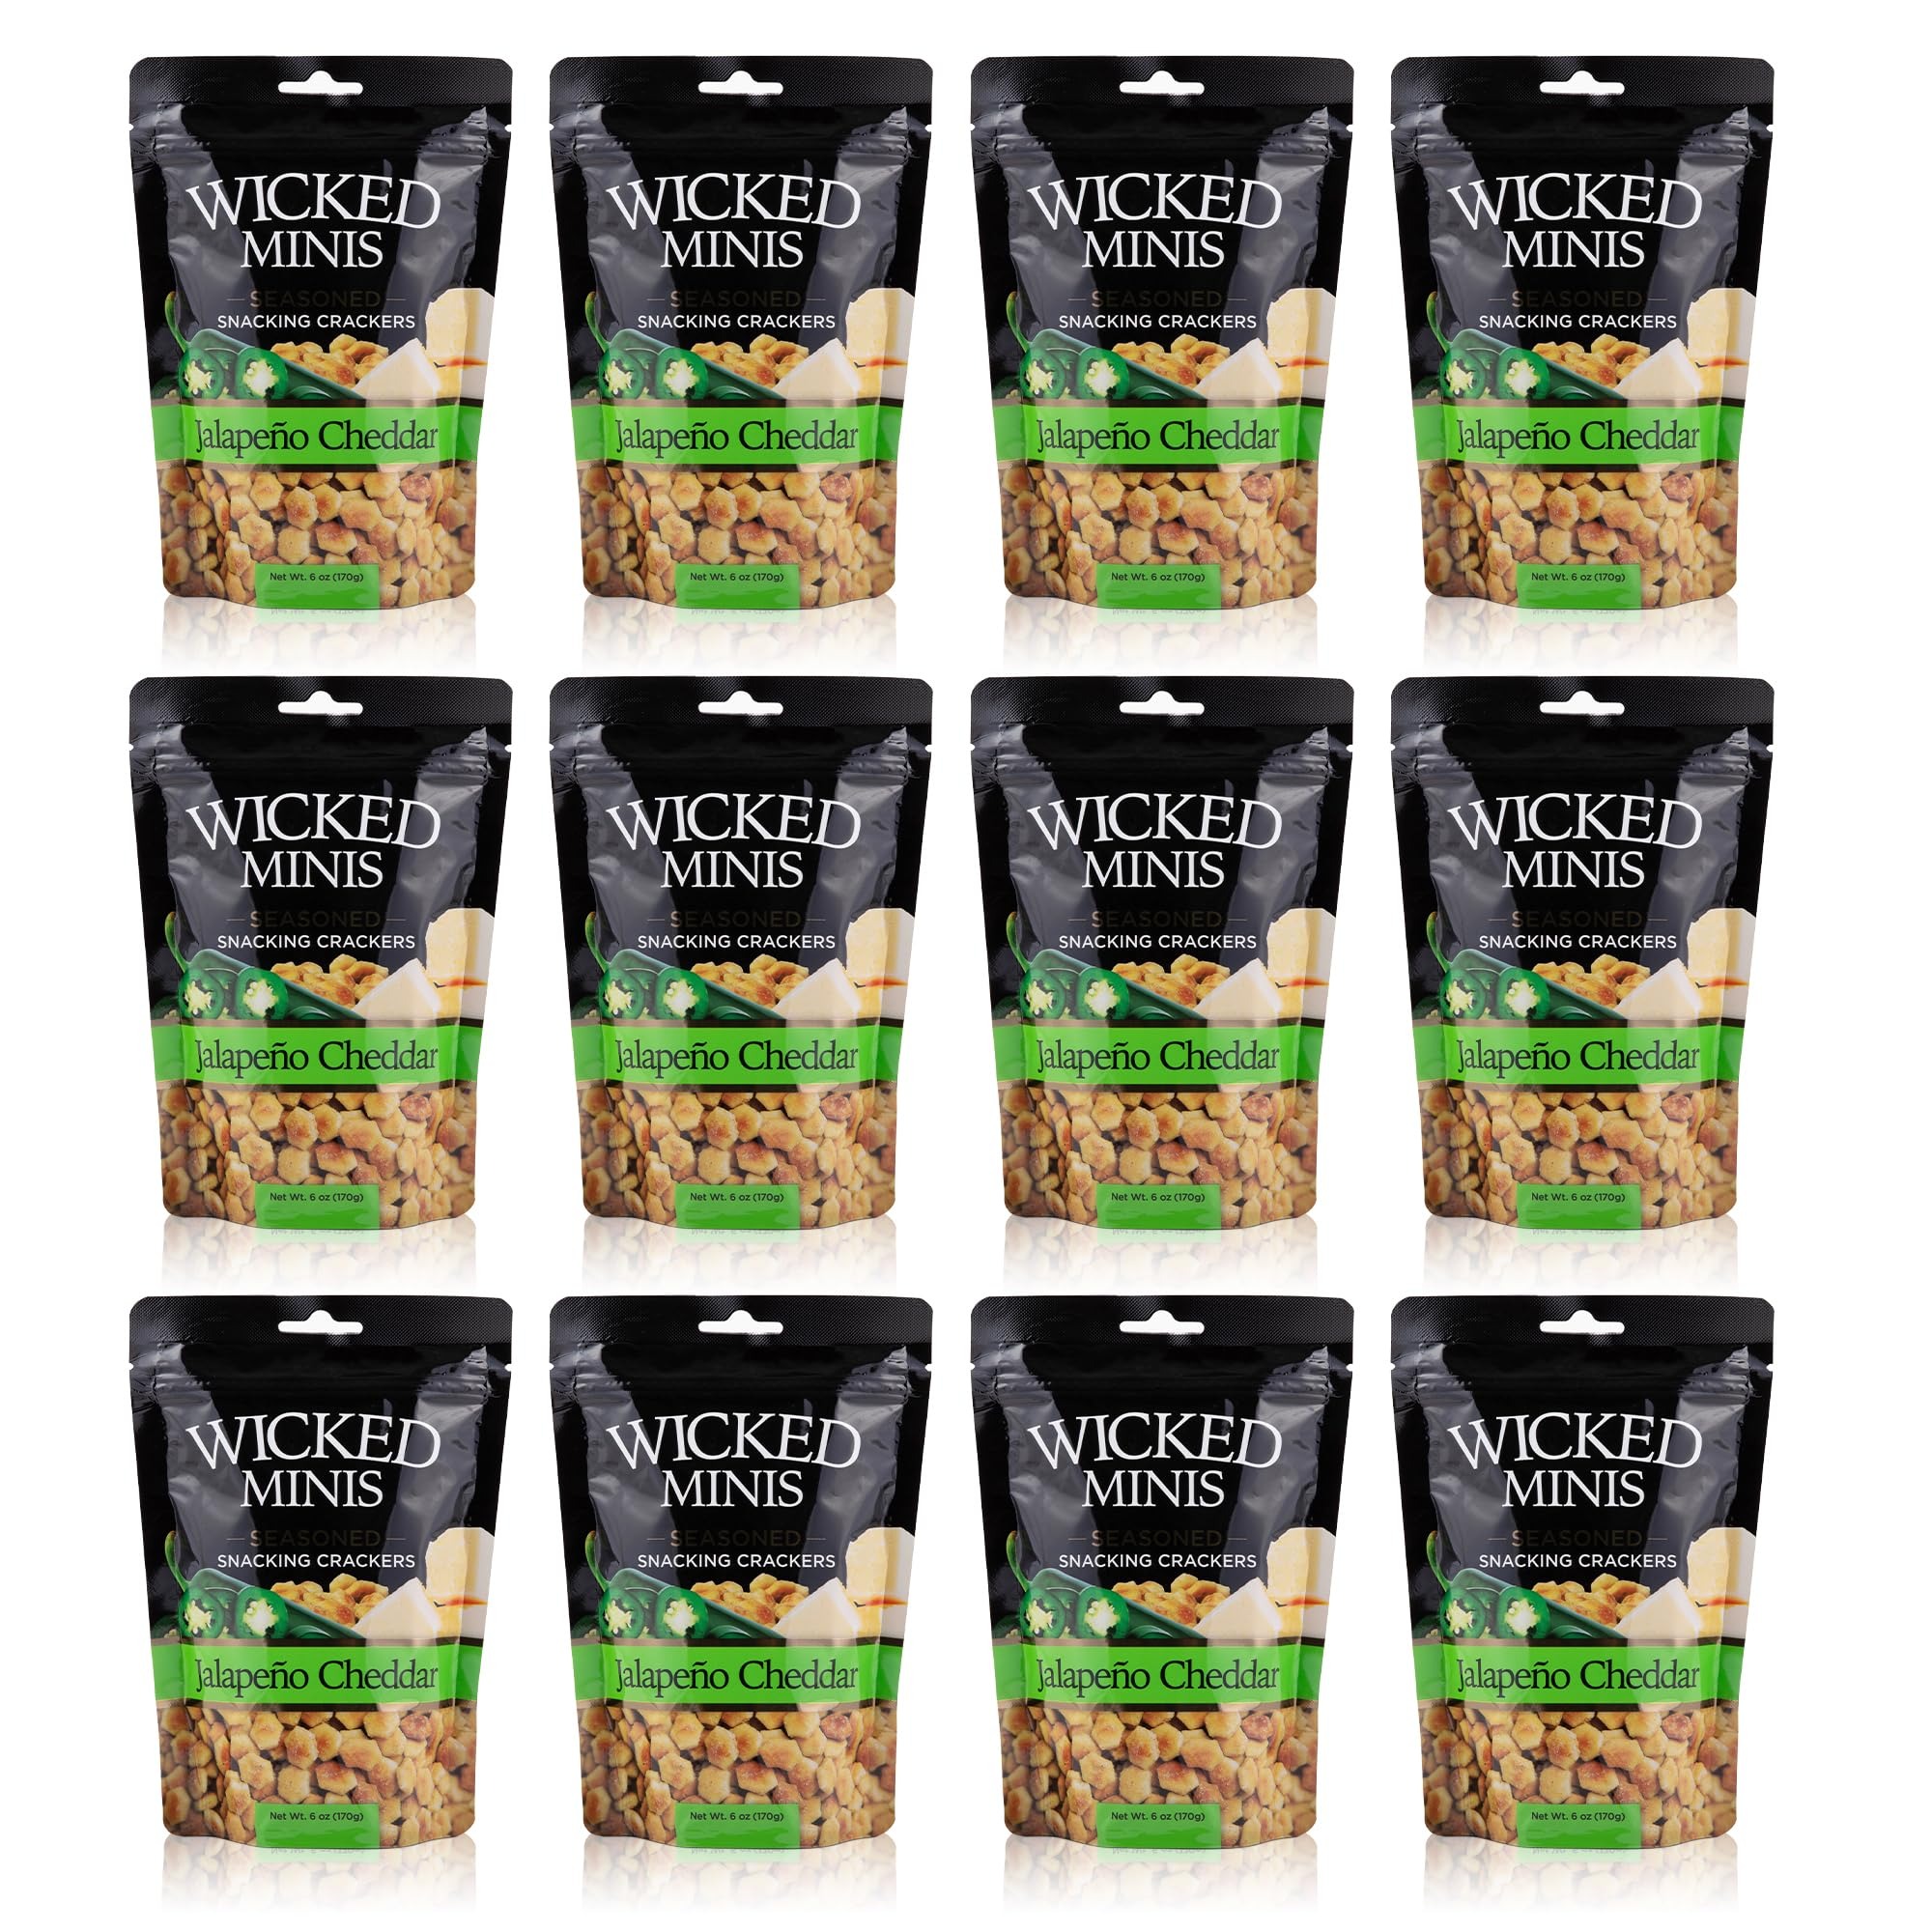
Item Name: Wicked Minis Soup & Oyster Crackers - Saltine & Salted Flavored Mini Puffed Soup, Savory Snacking Mix, Seasoned Croutons Salad Toppers, Crackers for Chili 6oz (Jalapeno Cheddar, Pack of 12)
Bullet Point 1: Small Size Big Taste - Add some spice to your life with our Wicked Minis Premium Seasoned Flavor Soup and Oyster Crackers. Our saltines crackers come in delicious flavors: Crushed Red Pepper, Garden Dill, Garlic Parmesan, Jalapeno Pepper, Cajun Creole, and Chili Cheese and are made in the USA with authentic American flavors
Bullet Point 2: Perfect Snack Oyster Crackers for Soup & Salads - While our mini saltines oyster crackers are fantastic as a snack, they're also the perfect addition to your favorite soups, chowder, party mixes, and salads. They add excellent flavor and texture to any dish, making them an essential ingredient for every kitchen pantry
Bullet Point 3: Stay Fresh Resealable Packaging - We admit it's challenging to resist devouring an entire bag of our saltine crackers salted in one sitting. However, should it happen, resealable packaging keeps your crackers fresh for later. So, whether packing them for school, work, or a road trip, you can be sure they'll taste their best
Bullet Point 4: Quality You Can Taste - We take pride in using only the highest quality ingredients in our products. Our low-calorie Wicked Minis Premium Seasoned Flavor Soup and Oyster Crackers feature simple ingredients and fresh spices. You taste the difference in every bite
Bullet Point 5: Bring the Party With You - As a person with excellent taste, bring a bag (or two) of Wicked Minis crackers when going to a friend's house or taking a long car ride. Wicked Minis will make your next movie night, tailgate, or game night a little more special
Bullet Point 6: Wicked Spice Mixes - Our crackers are carefully crafted using our unique blend of wicked spices, designed to tantalize your taste buds and leave you craving for more. With each bite, you'll experience a burst of flavors that are sure to delight and satisfy your snack cravings
Bullet Point 7: Made in the USA - Our high-quality, flavor-bursting crackers are made right here in the good ol' USA, ensuring they meet the highest quality standards. So, when you choose our Wicked Minis Seasoned Oyster Crackers, your purchase is helping to support the American economy
Bullet Point 8: Flavors for Everyone - More than just a tasty snack, our snacking crackers are crafted with only the finest ingredients and are carefully packaged to ensure freshness and quality. Plus, with a variety of flavors to choose from, including our Crushed Red Pepper, Garden Dill, Garlic Parmesan, Jalapeno Cheddar, Cajun Creole and Chili Cheese, you're sure to find a flavor that will please everyone's taste buds
Bullet Point 9: Makes a Great Gift - Whether you're looking to express your gratitude to your employees for a job well done or to impress your clients with a thoughtful and delicious gift, Wicked Minis are the perfect choice. Give the gift of gourmet snacking and make a lasting impression with Wicked Minis
Bullet Point 10: Send a Care Package - Wicked Minis Snacking Crackers make a great surprise for college students, military care packages, and anyone who loves to snack on premium-quality, handmade, and uniquely flavored savory treats
Value: 72.0
Unit: Ounce

Price: 29.36